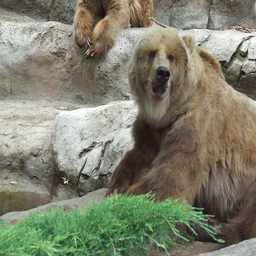
Two brown bears in rocky area next to greenery.
There are adult bears that is sitting in a den
A furry bear hanging out on a rock with his buddy in the zoo
two calm bears that are sitting in a zoo
Two large brown bears sitting on top of large rocks together.